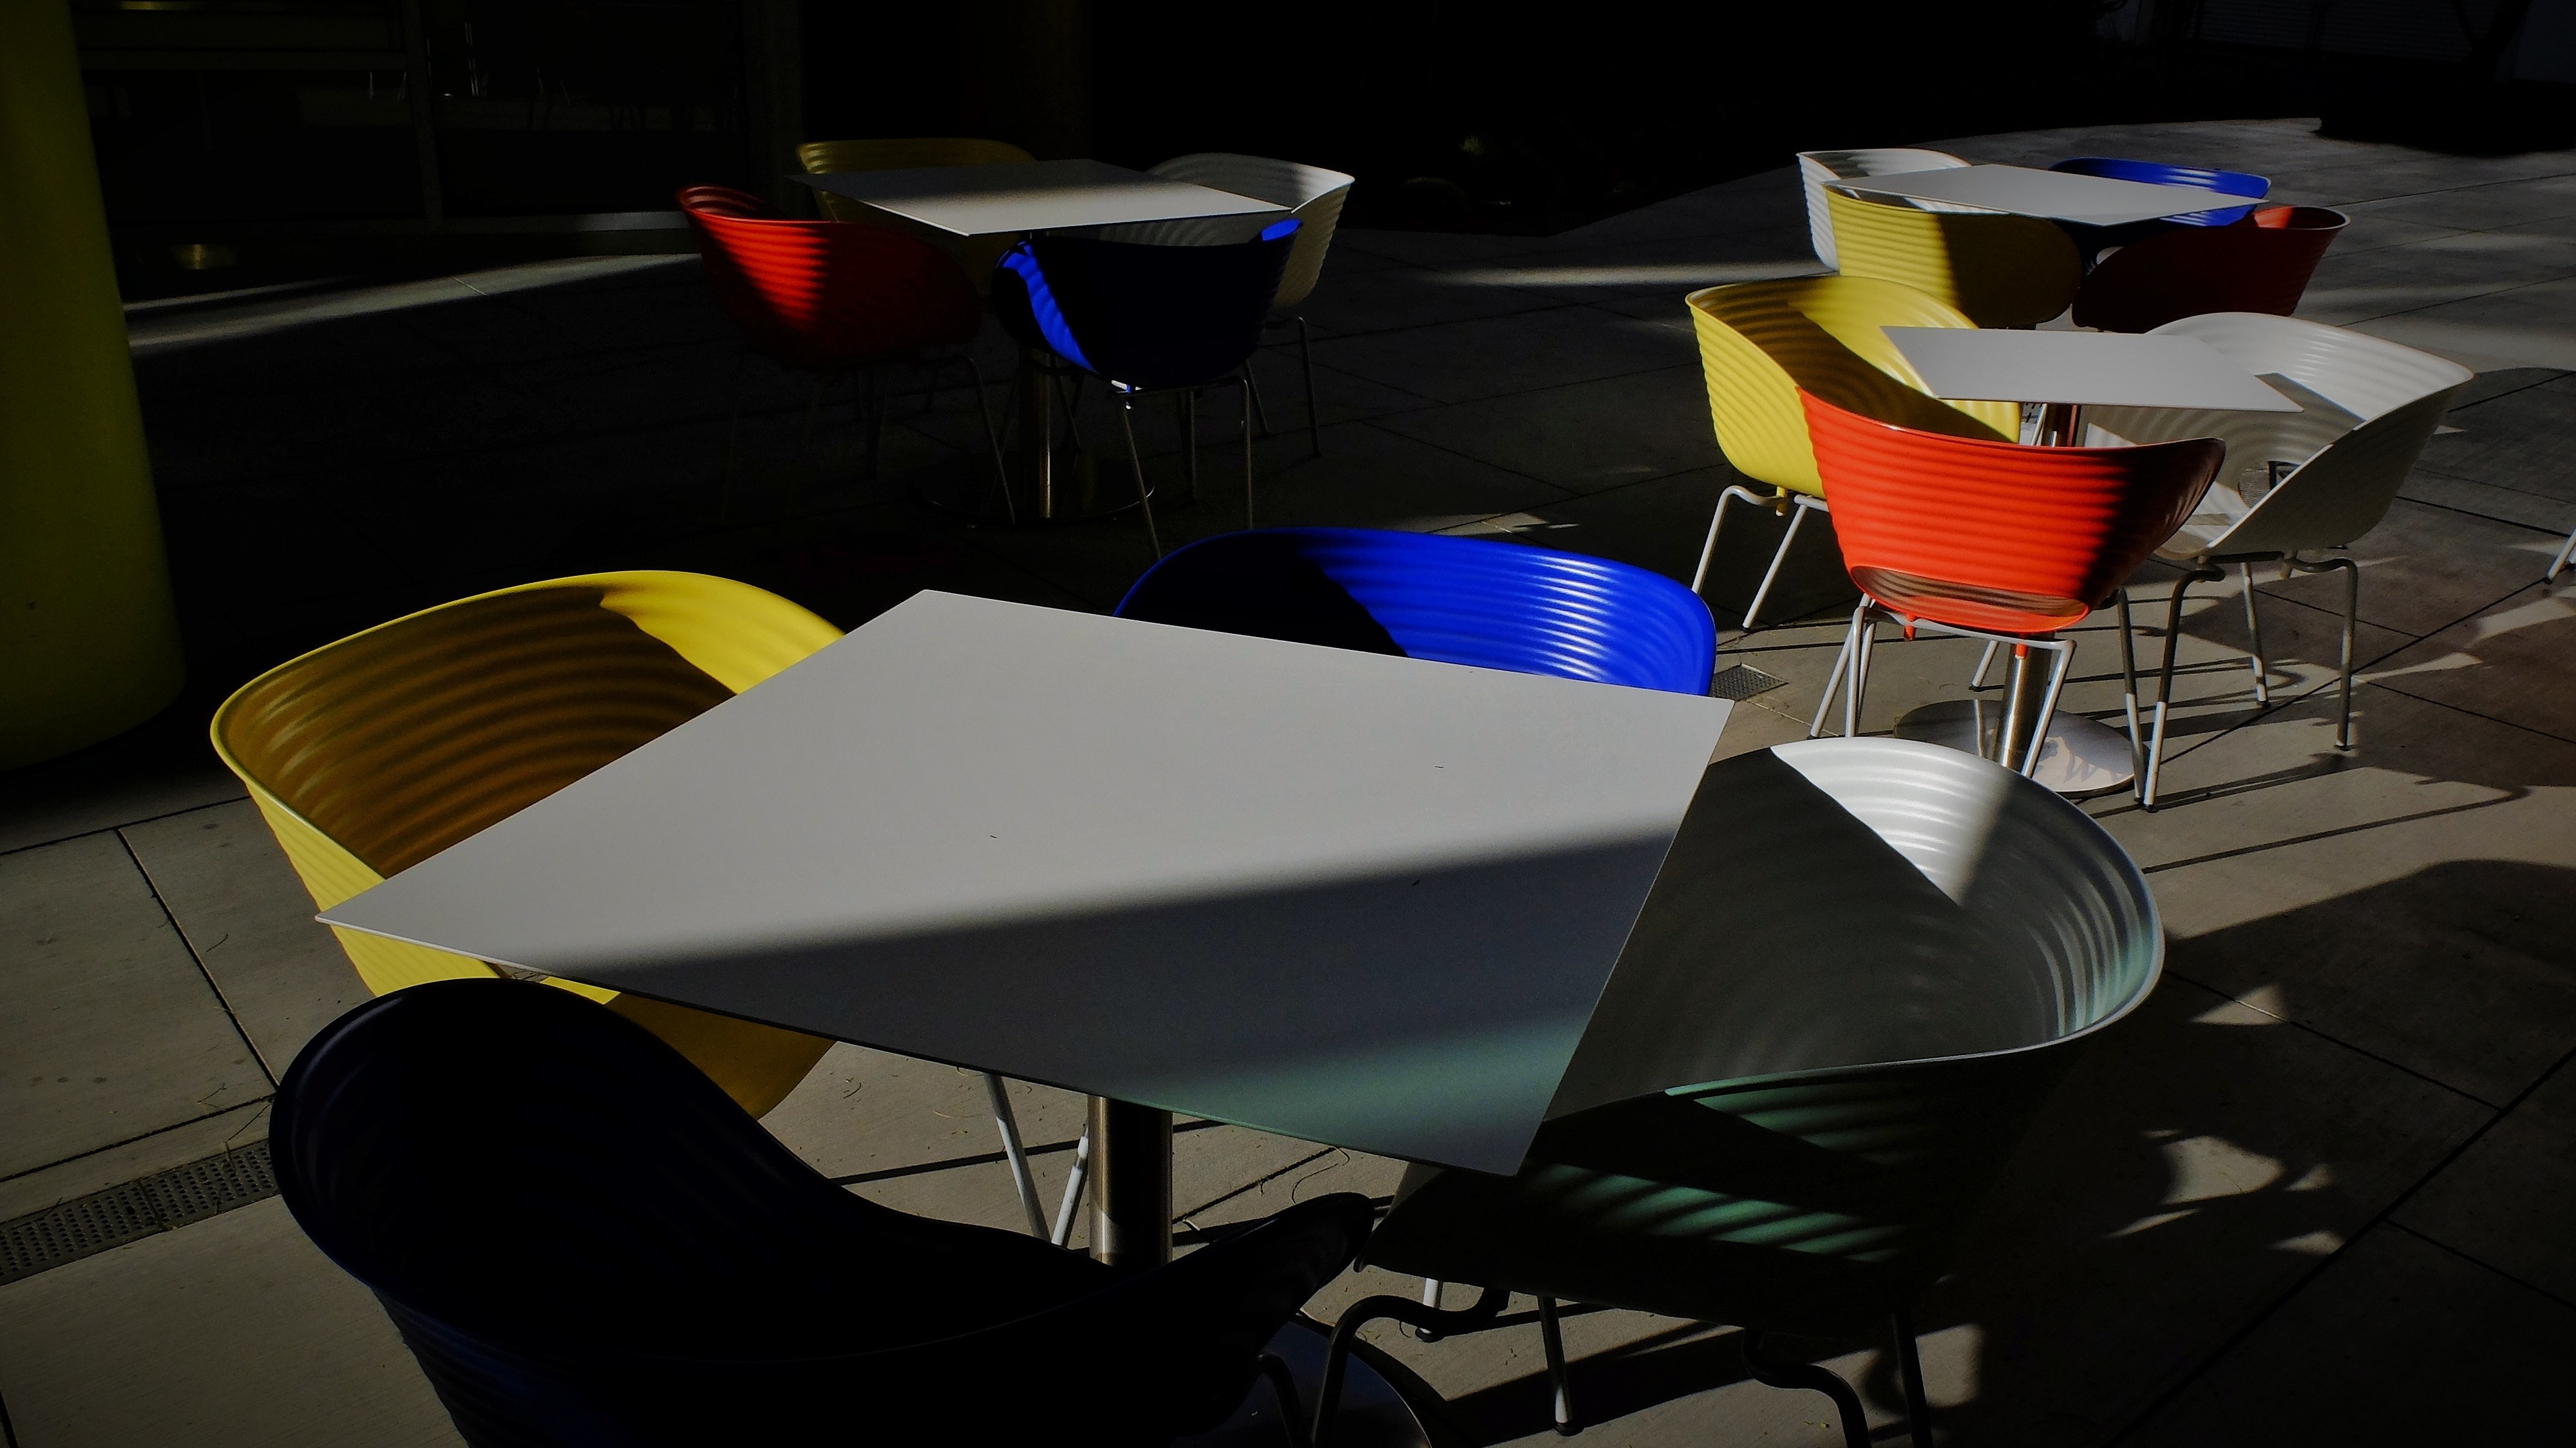
table, chair, color, furniture, design, shape